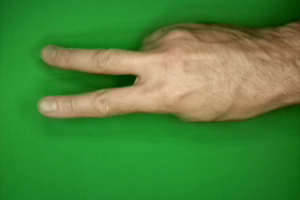
Label: scissors